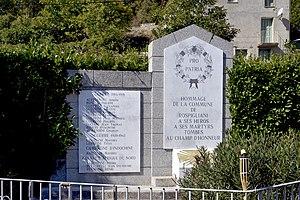
Rospigliani est une commune française située dans la circonscription départementale de la Haute-Corse et le territoire de la collectivité de Corse. Elle appartient à l'ancienne piève de Rogna.